Alan Yang

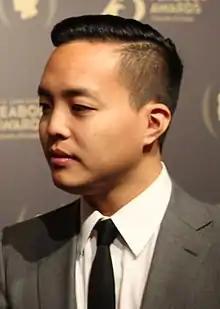
Yang at the 75th Annual Peabody Awards in 2016

Alan Michael Yang (born August 22, 1983) is an American screenwriter, producer and director. He was a writer and producer for the NBC sitcom "Parks and Recreation", for which he received his first Emmy nomination. With Aziz Ansari, Yang co-created the Netflix series "Master of None", which was awarded a Peabody Award. At the 68th Emmy Awards in 2016, Yang and Ansari became the first writers of Asian descent to win the Emmy for Outstanding Writing for a Comedy Series for "Master of None," which was also nominated for Outstanding Comedy Series. In 2018, Yang co-created the Amazon Video series "Forever", and in 2022 he co-created "Loot" for Apple TV +.